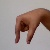
The image shows a hand gesture representing the letter 'Q' in Indian Sign Language.